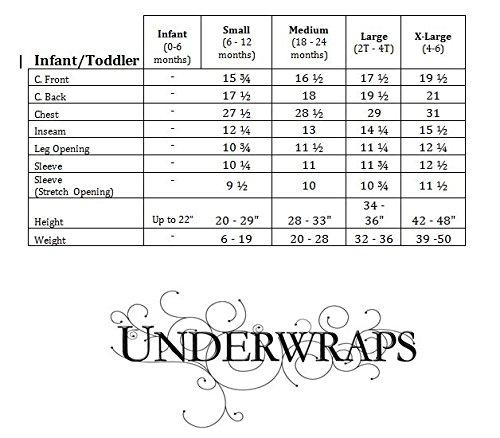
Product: Underwraps Baby's Santa Costume
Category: Clothing, Shoes & Jewelry | Costumes & Accessories | Kids & Baby | Baby | Baby Boys
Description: High quality costumes presented by under wraps costumes.
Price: $19.99